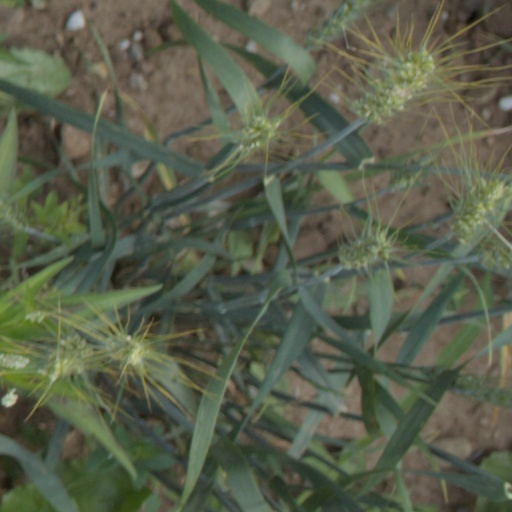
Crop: wheat